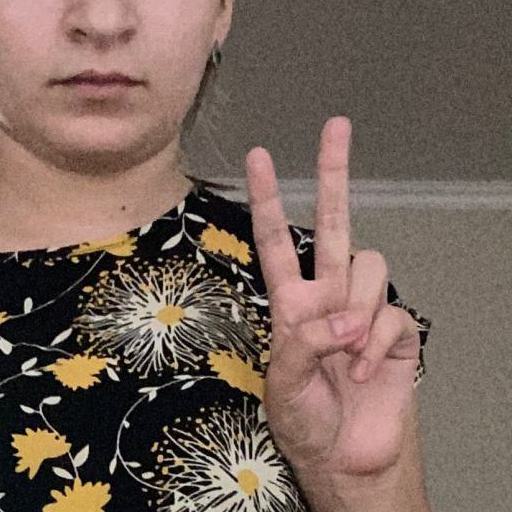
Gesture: peace